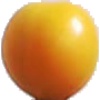
Label: cherry_wax_yellow